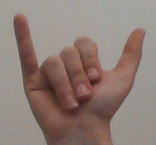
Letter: ya